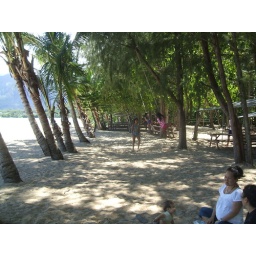
girls on the rope swings within the tree line